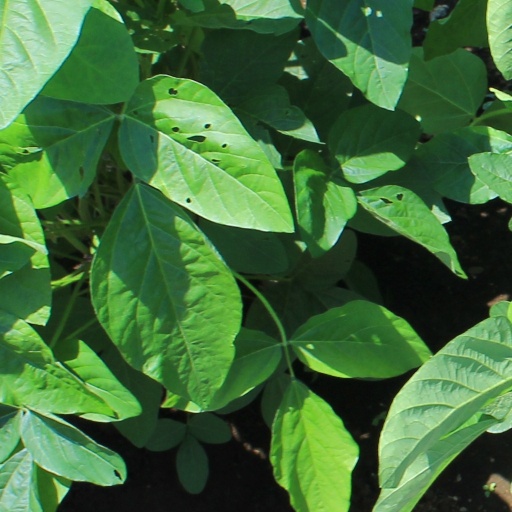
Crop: soybean